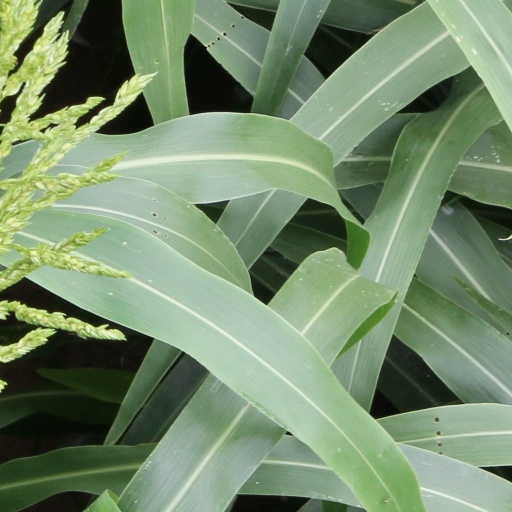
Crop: sorghum